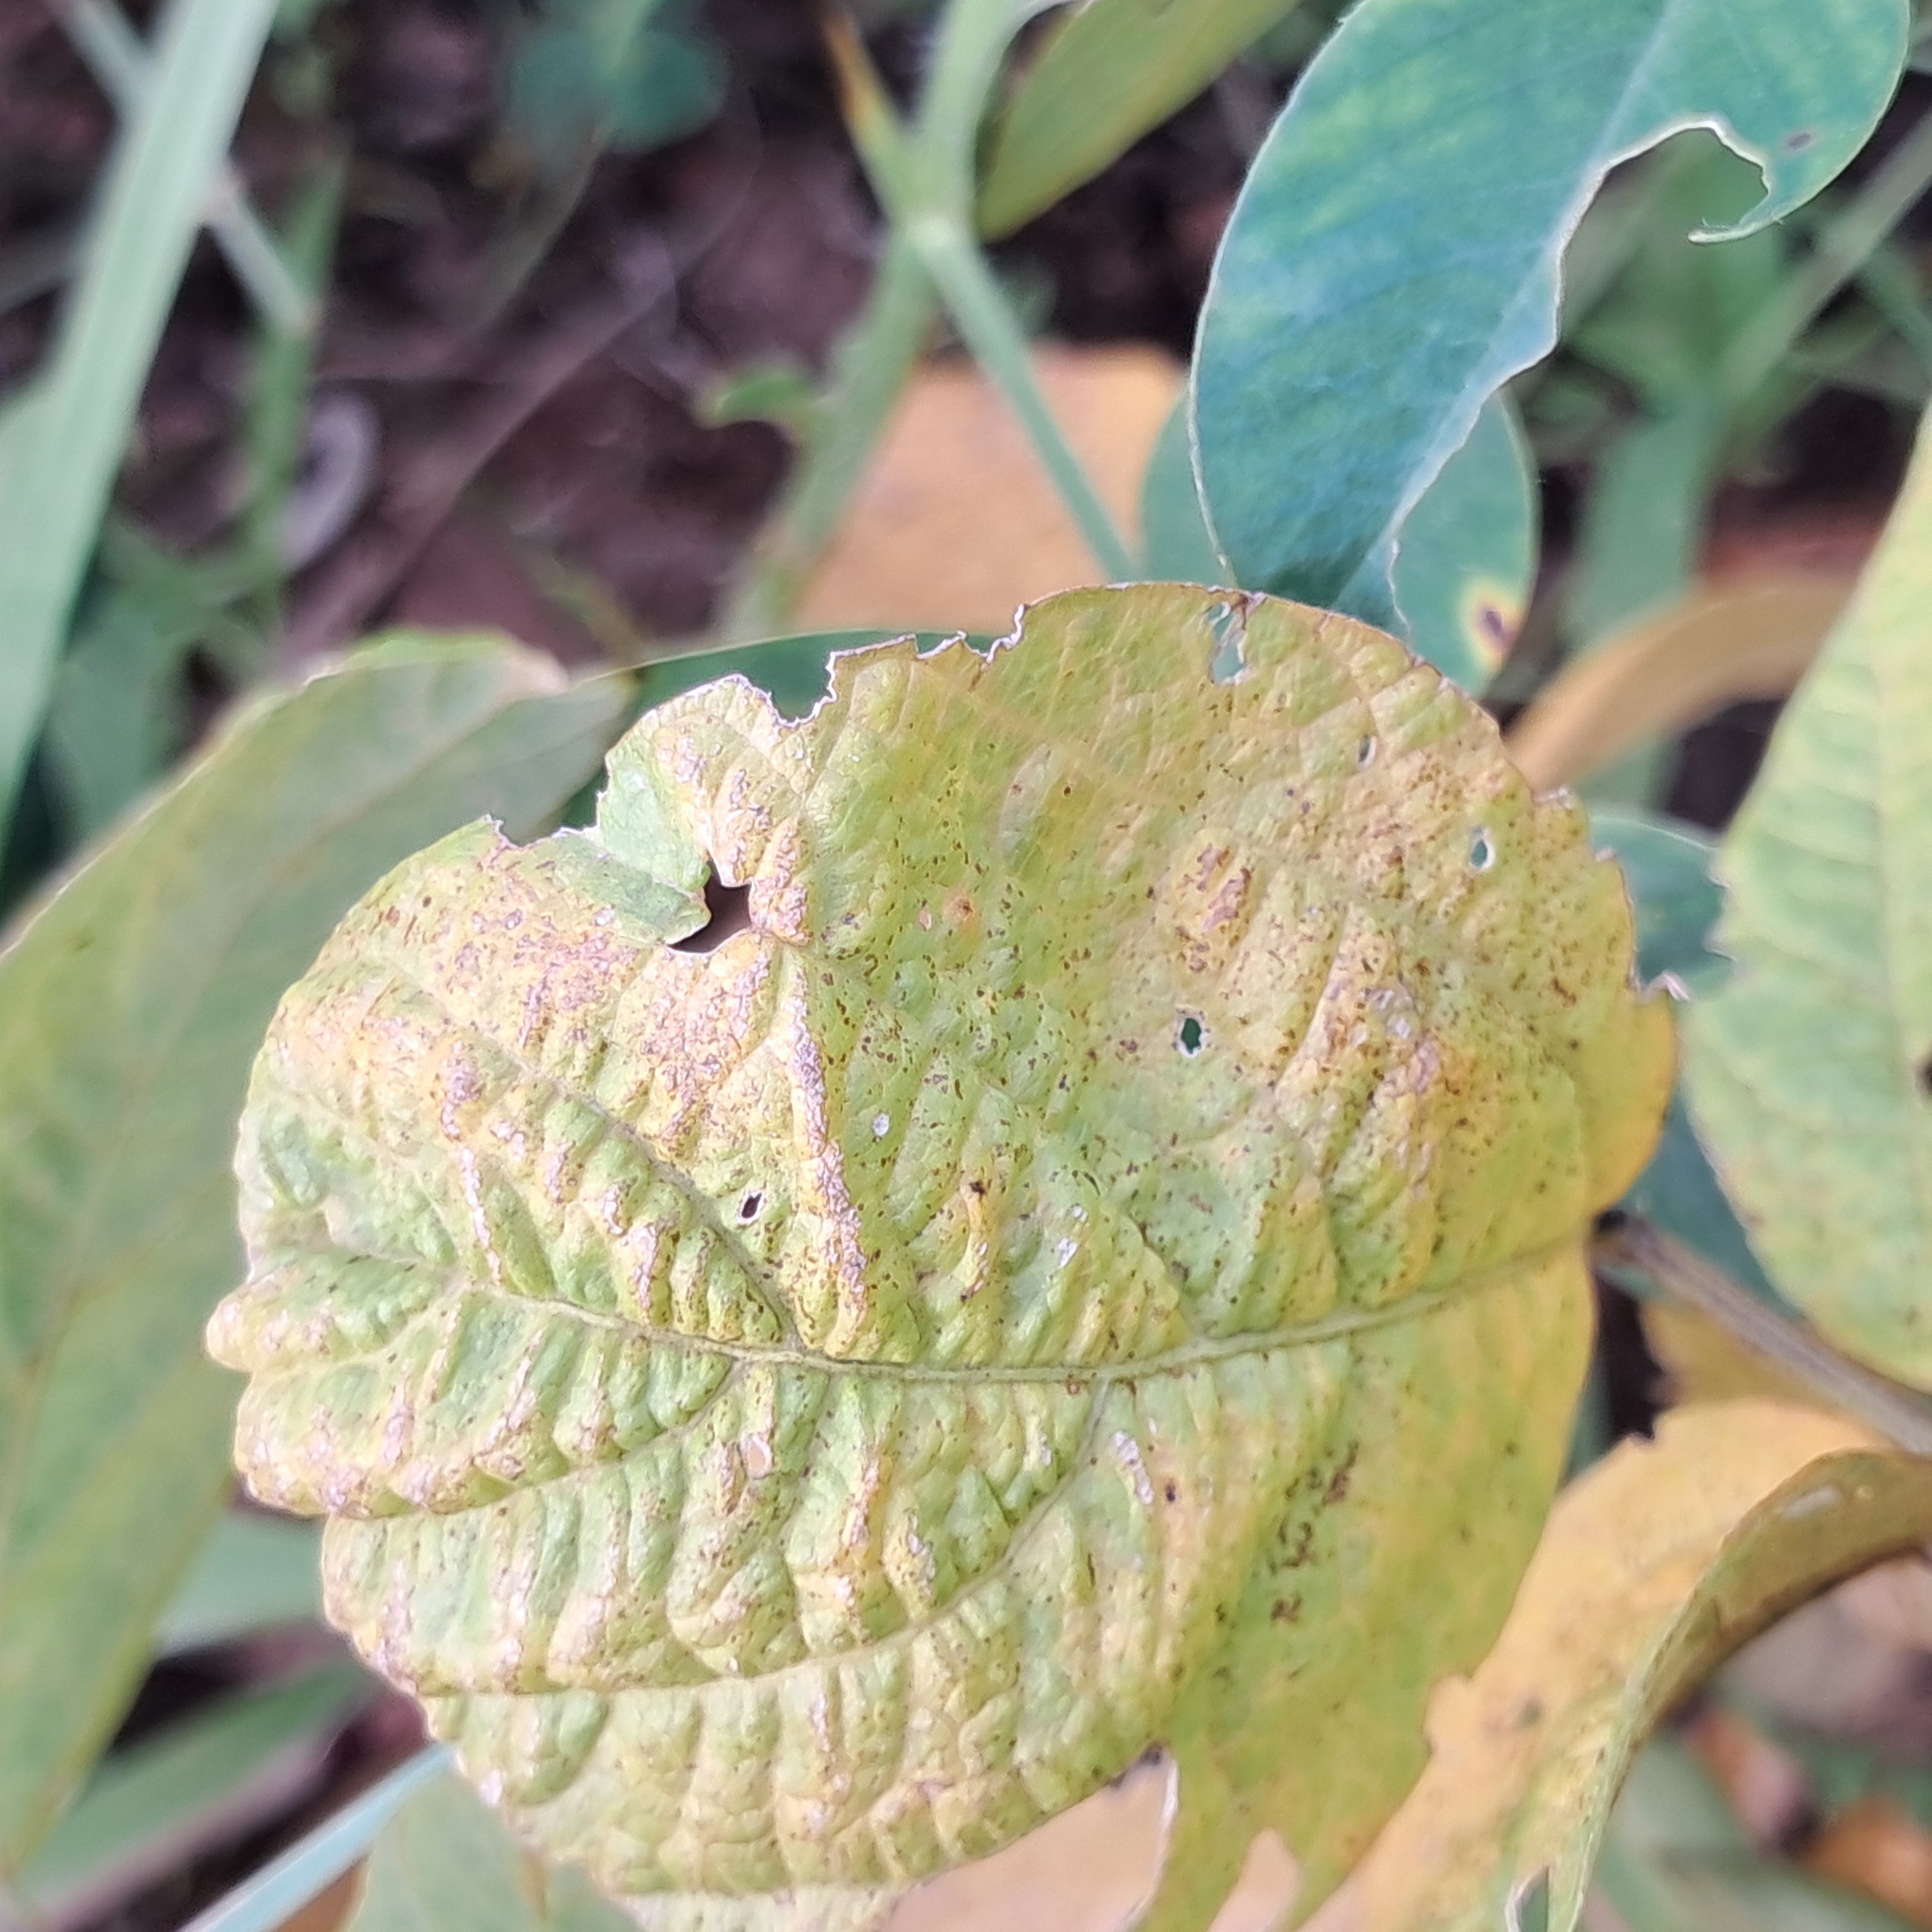
Label: Mosaic